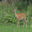
Label: deer